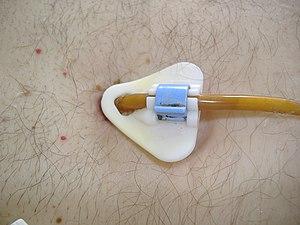
Une gastrostomie percutanée endoscopique désigne un protocole de soins consistant à créer une communication au travers de la paroi abdominale entre la peau et l'estomac par voie chirurgicale ou percutanée.